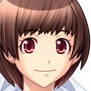
Portrait style: Anime Portrait